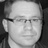
Emotion: happy